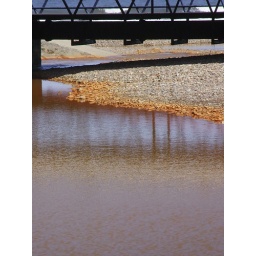
Saltburn Gill running to the sea, discoloured orange by iron oxide from former ironstone mines